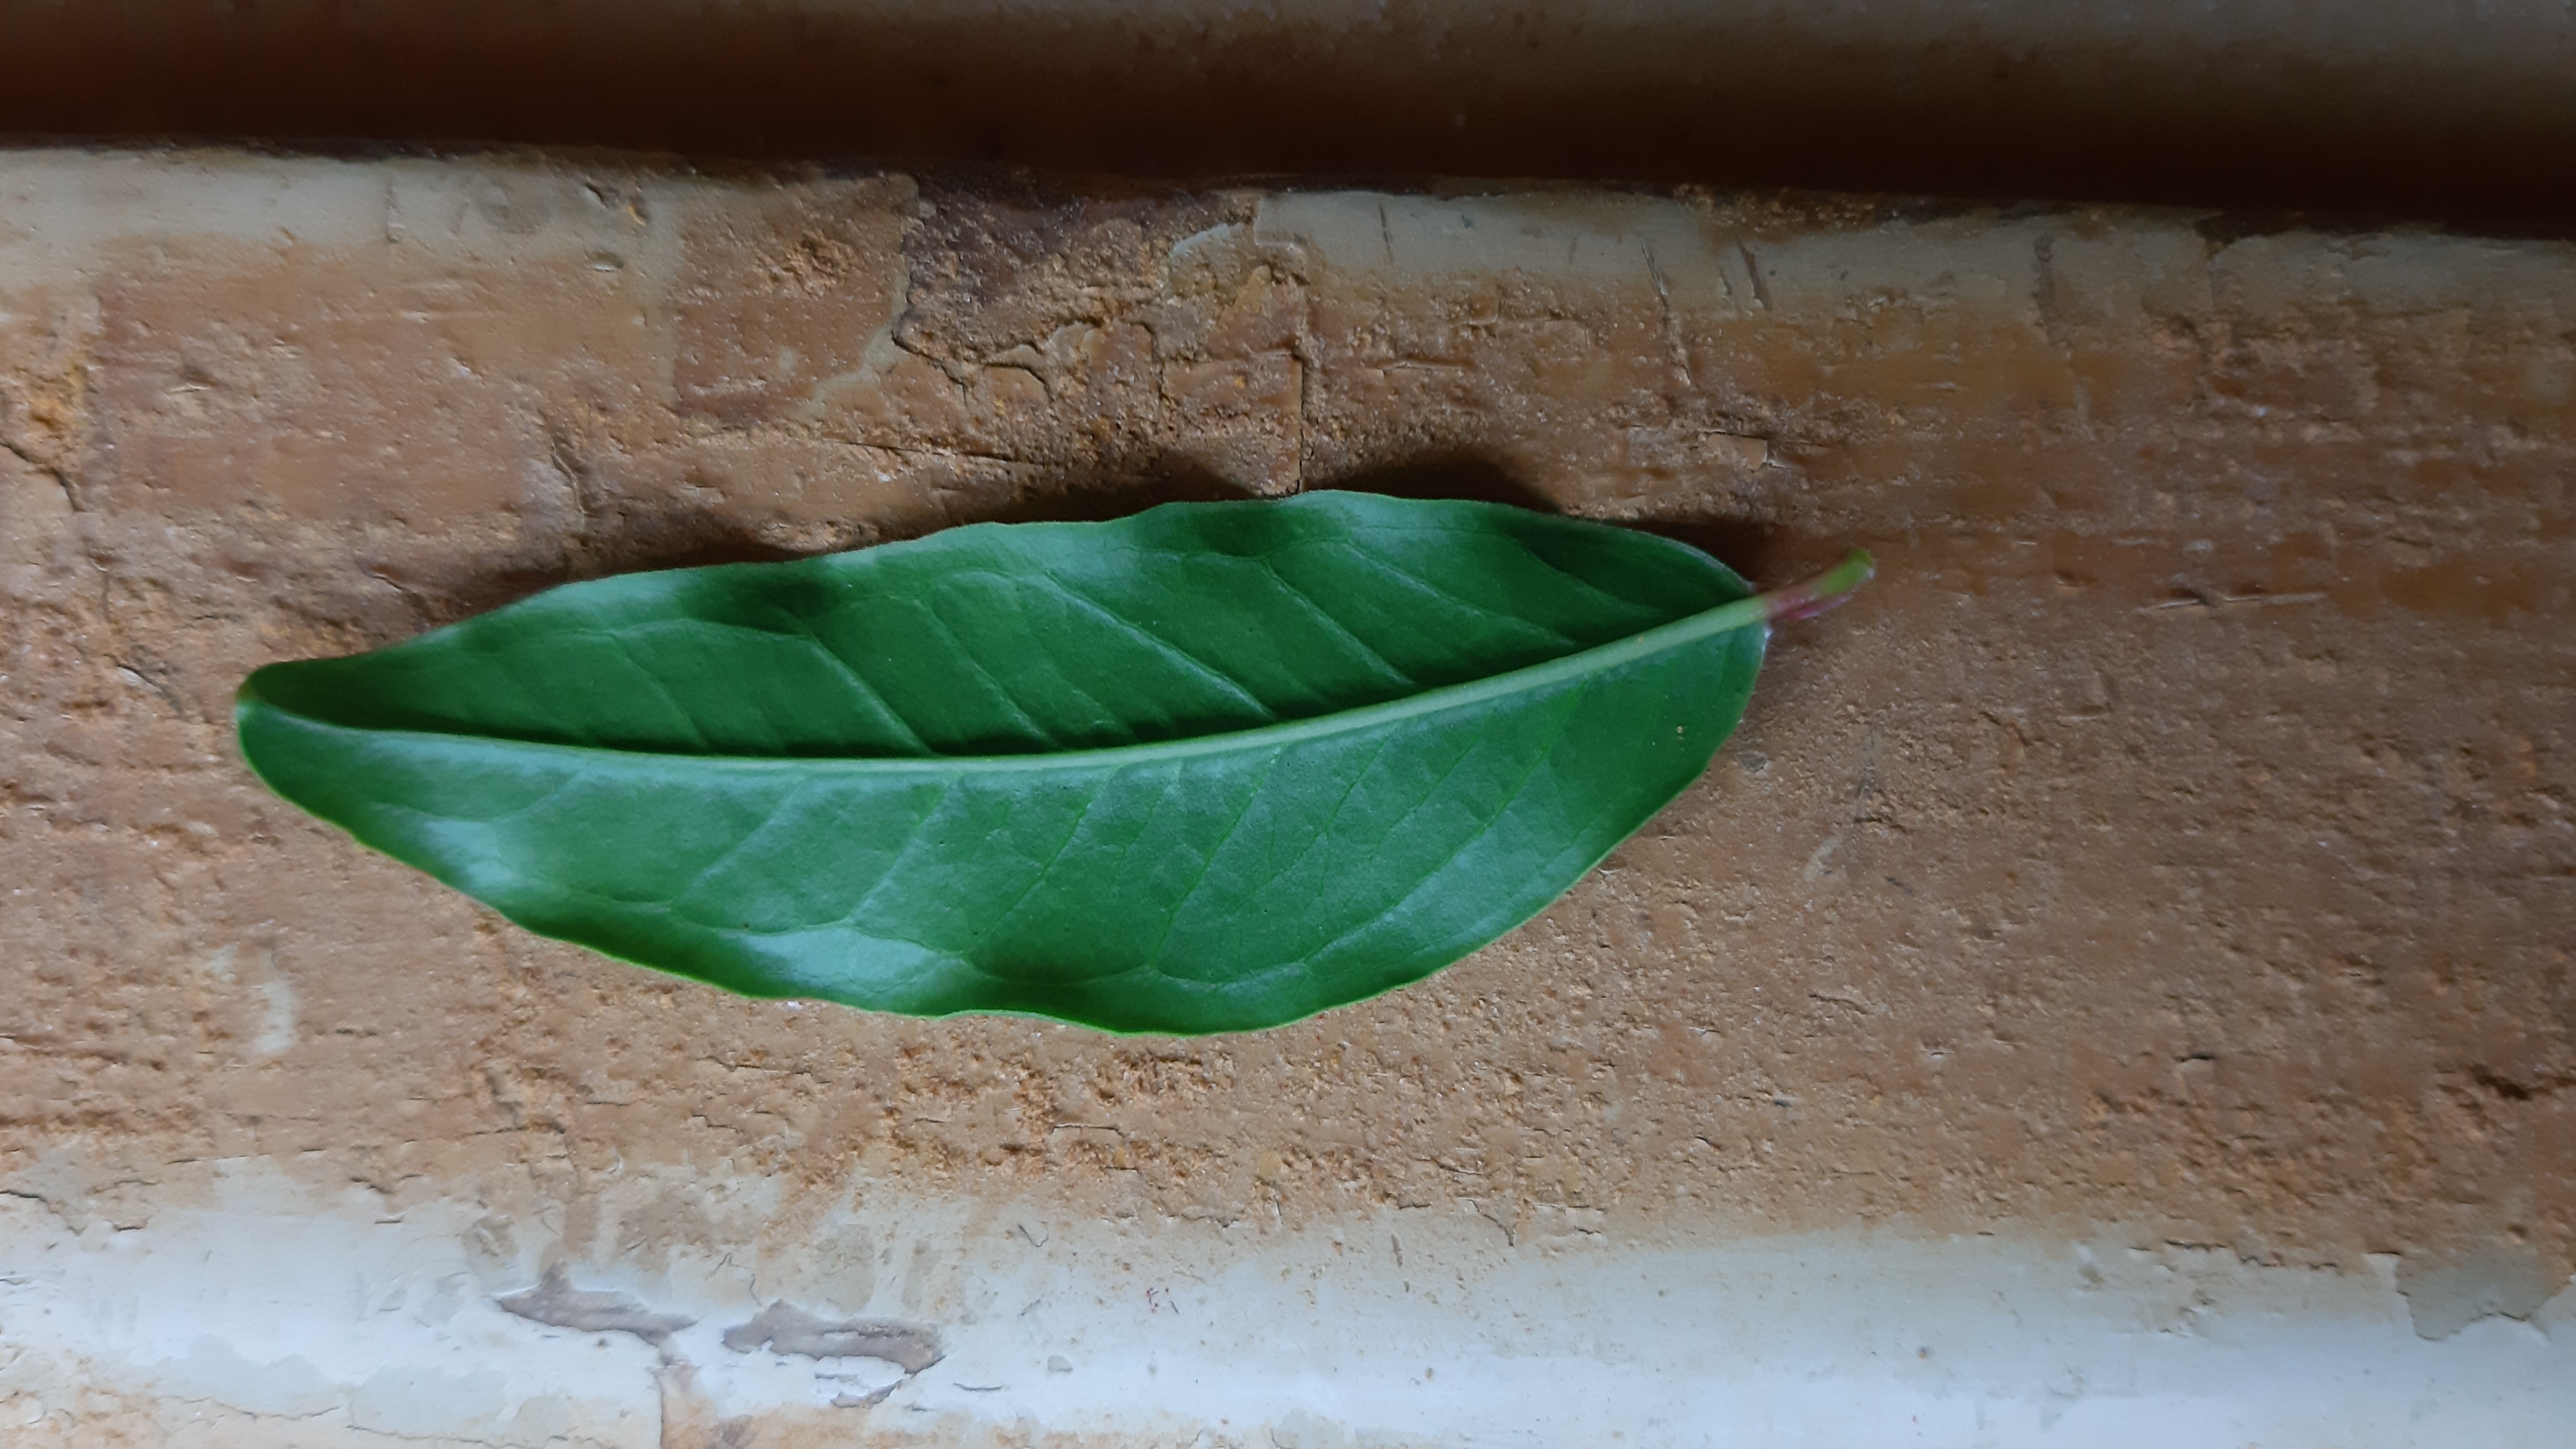
Plant: Pomoegranate